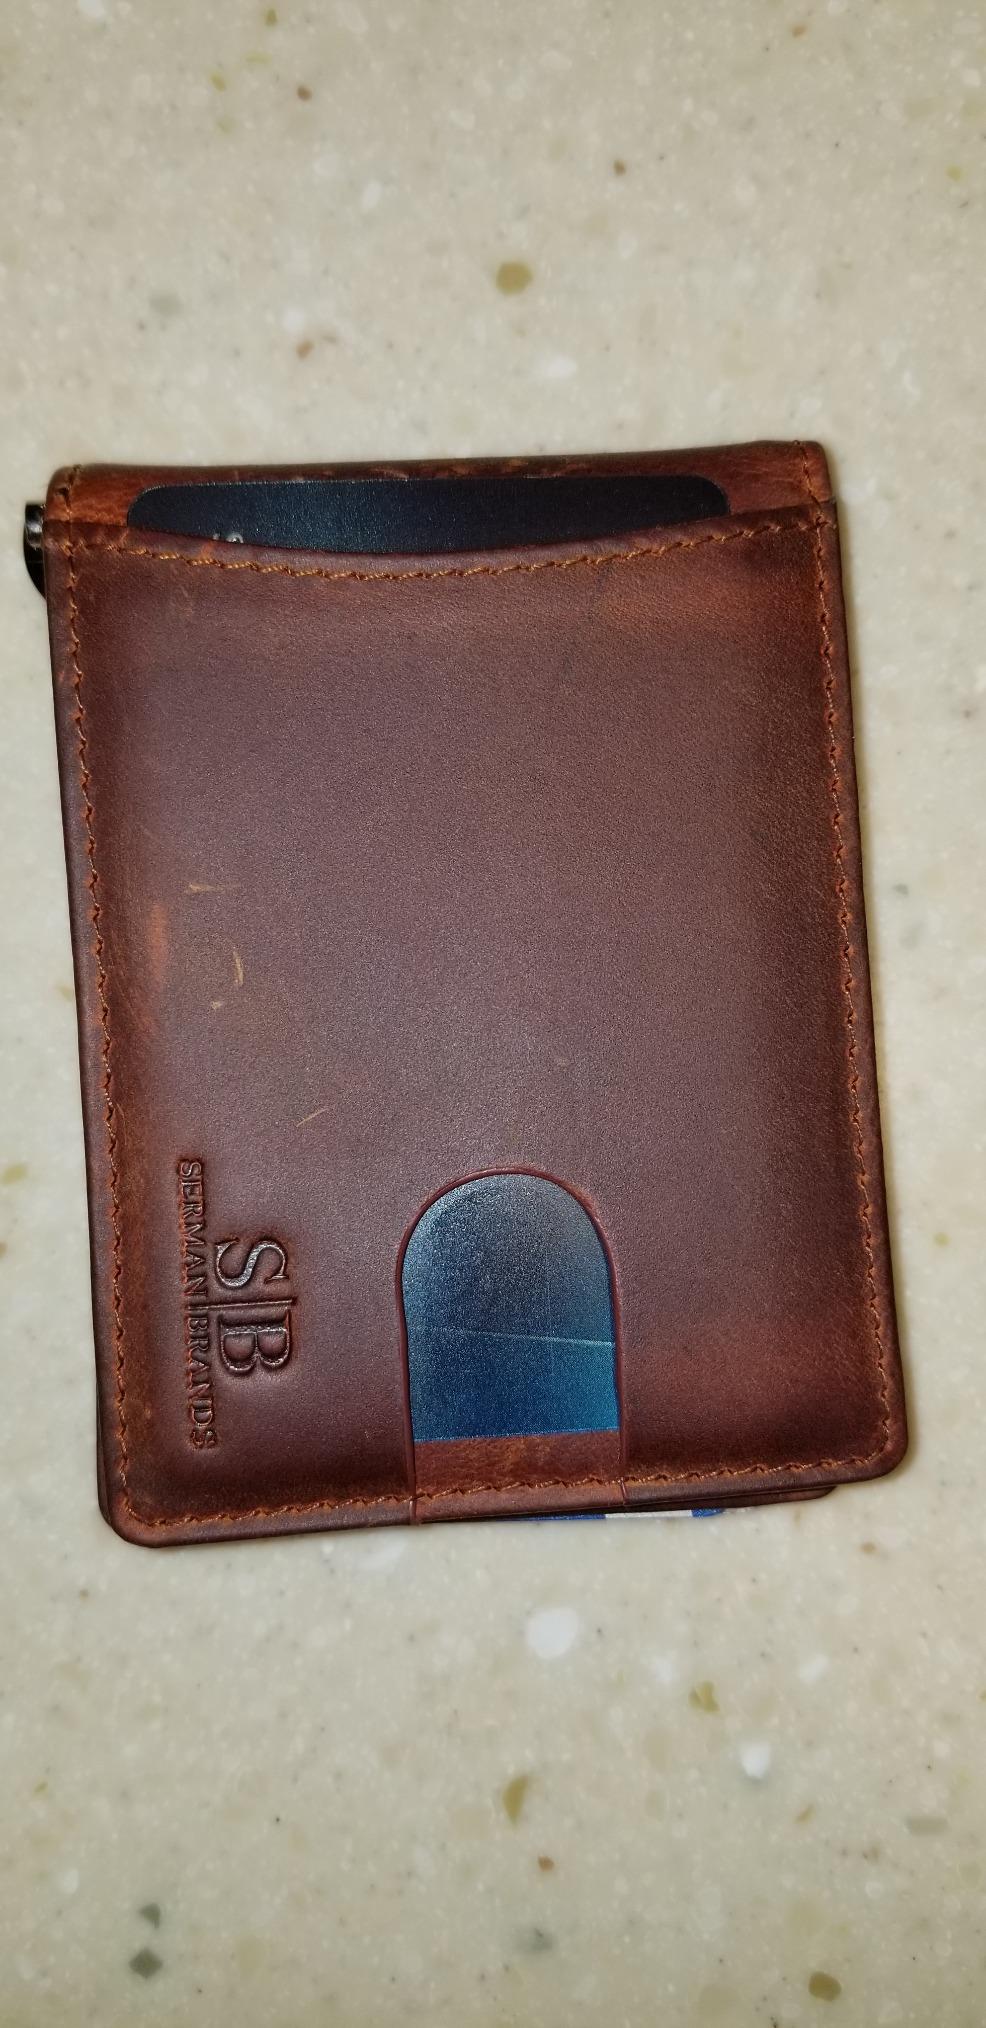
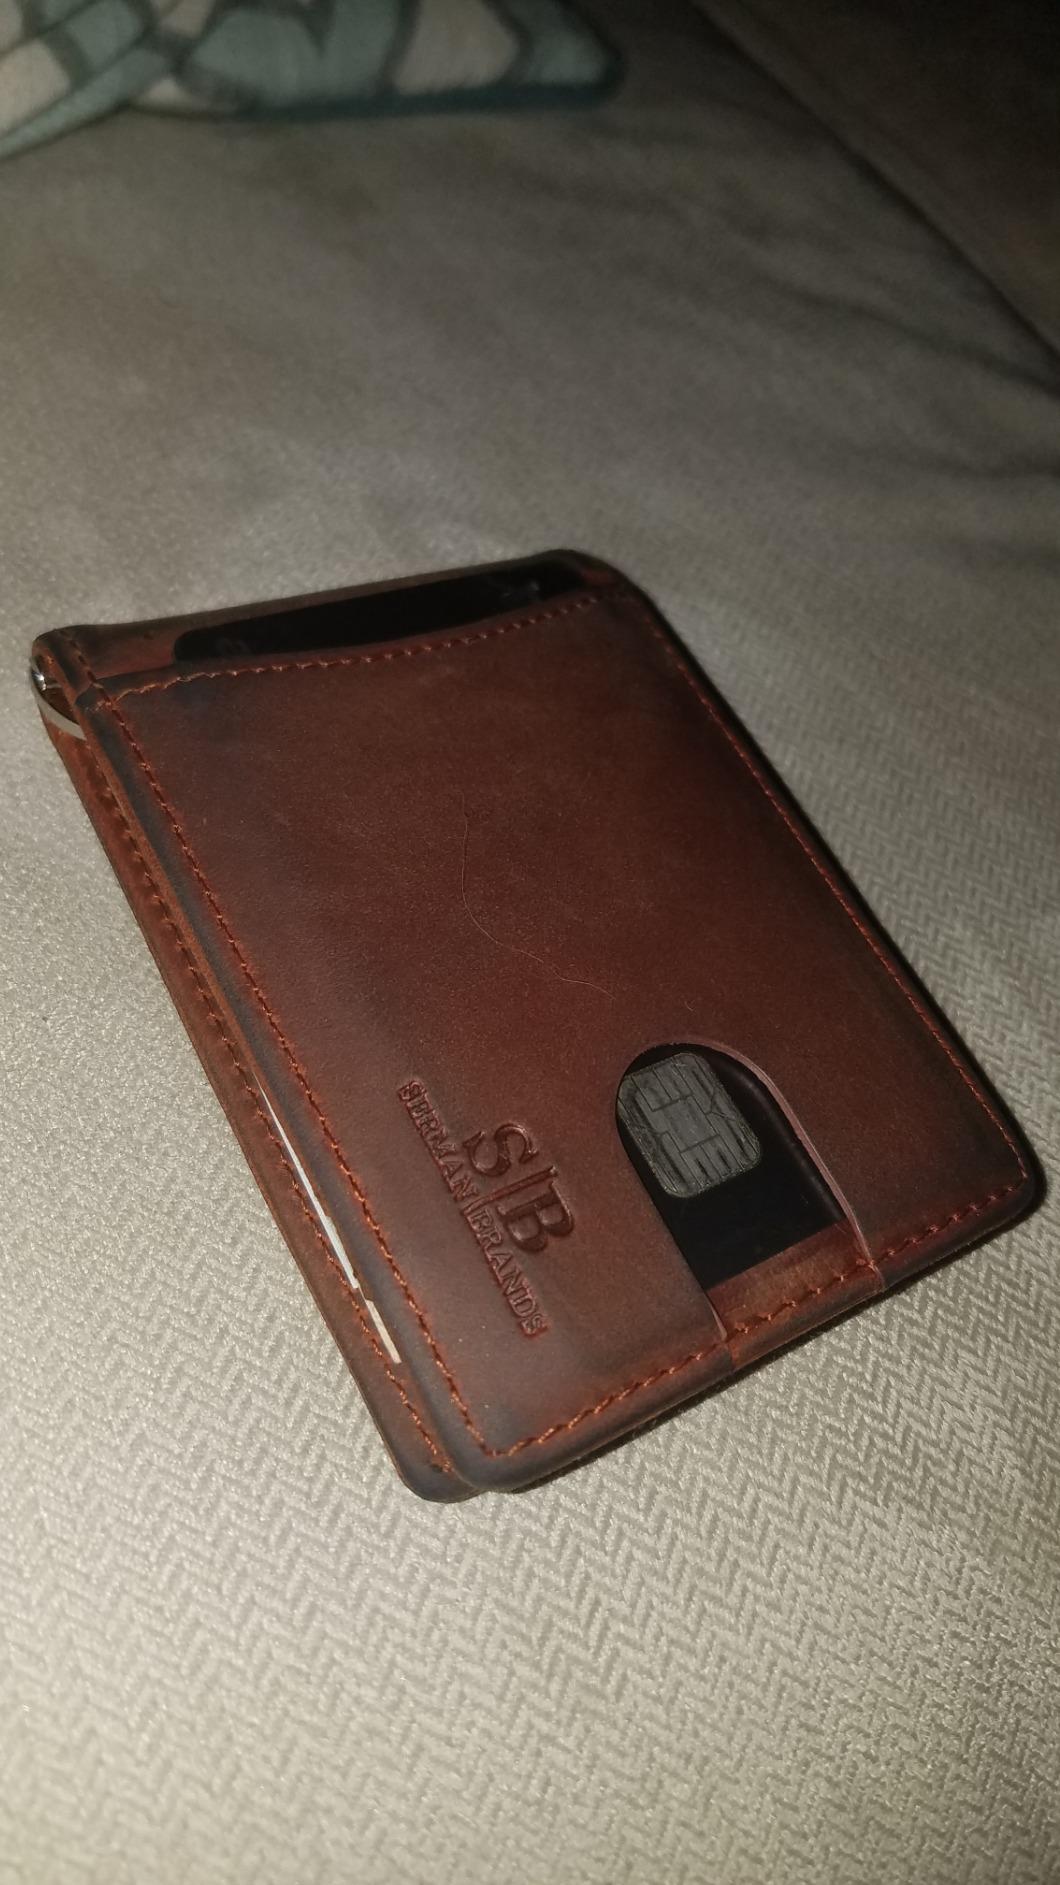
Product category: accessories_wallet
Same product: yes